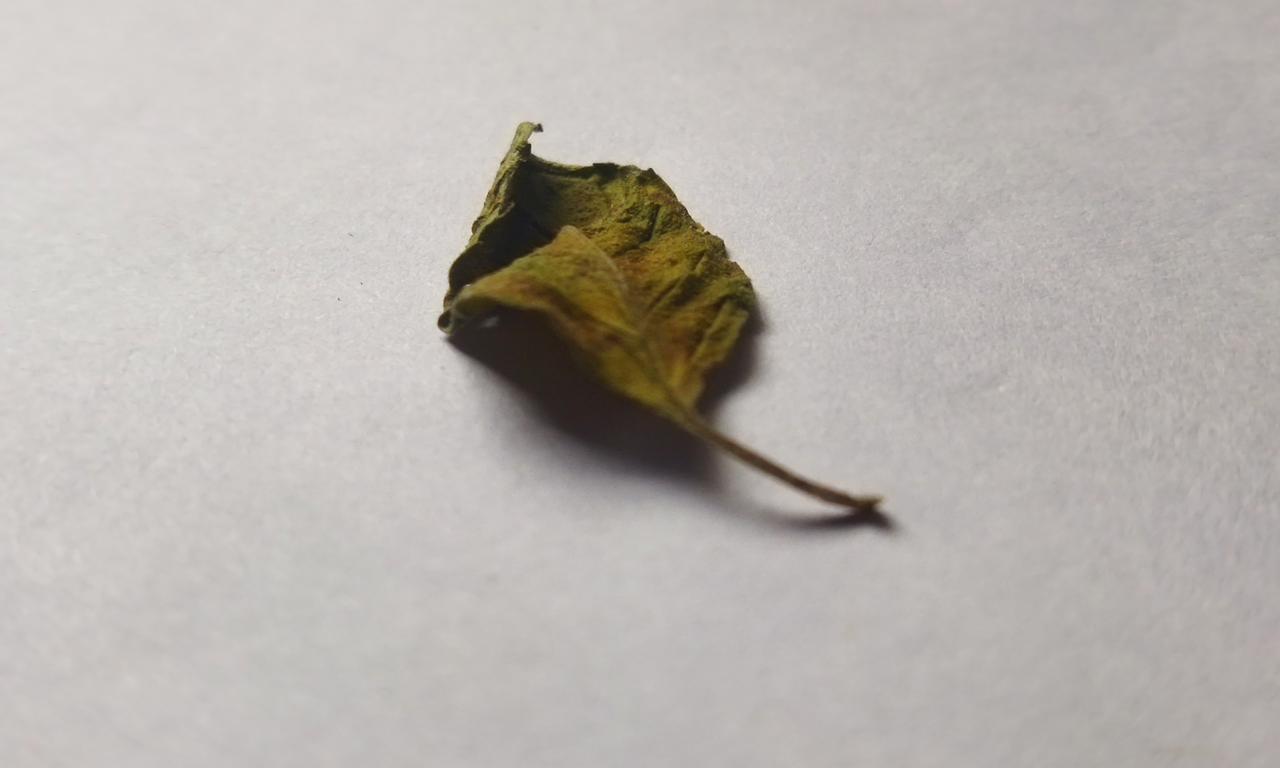
Label: Dried